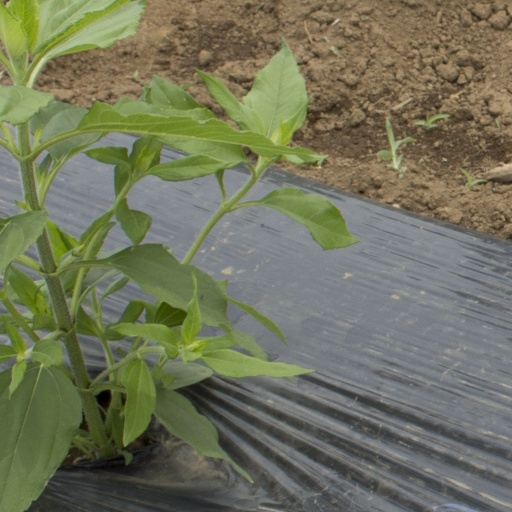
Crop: Jerusalem artichoke